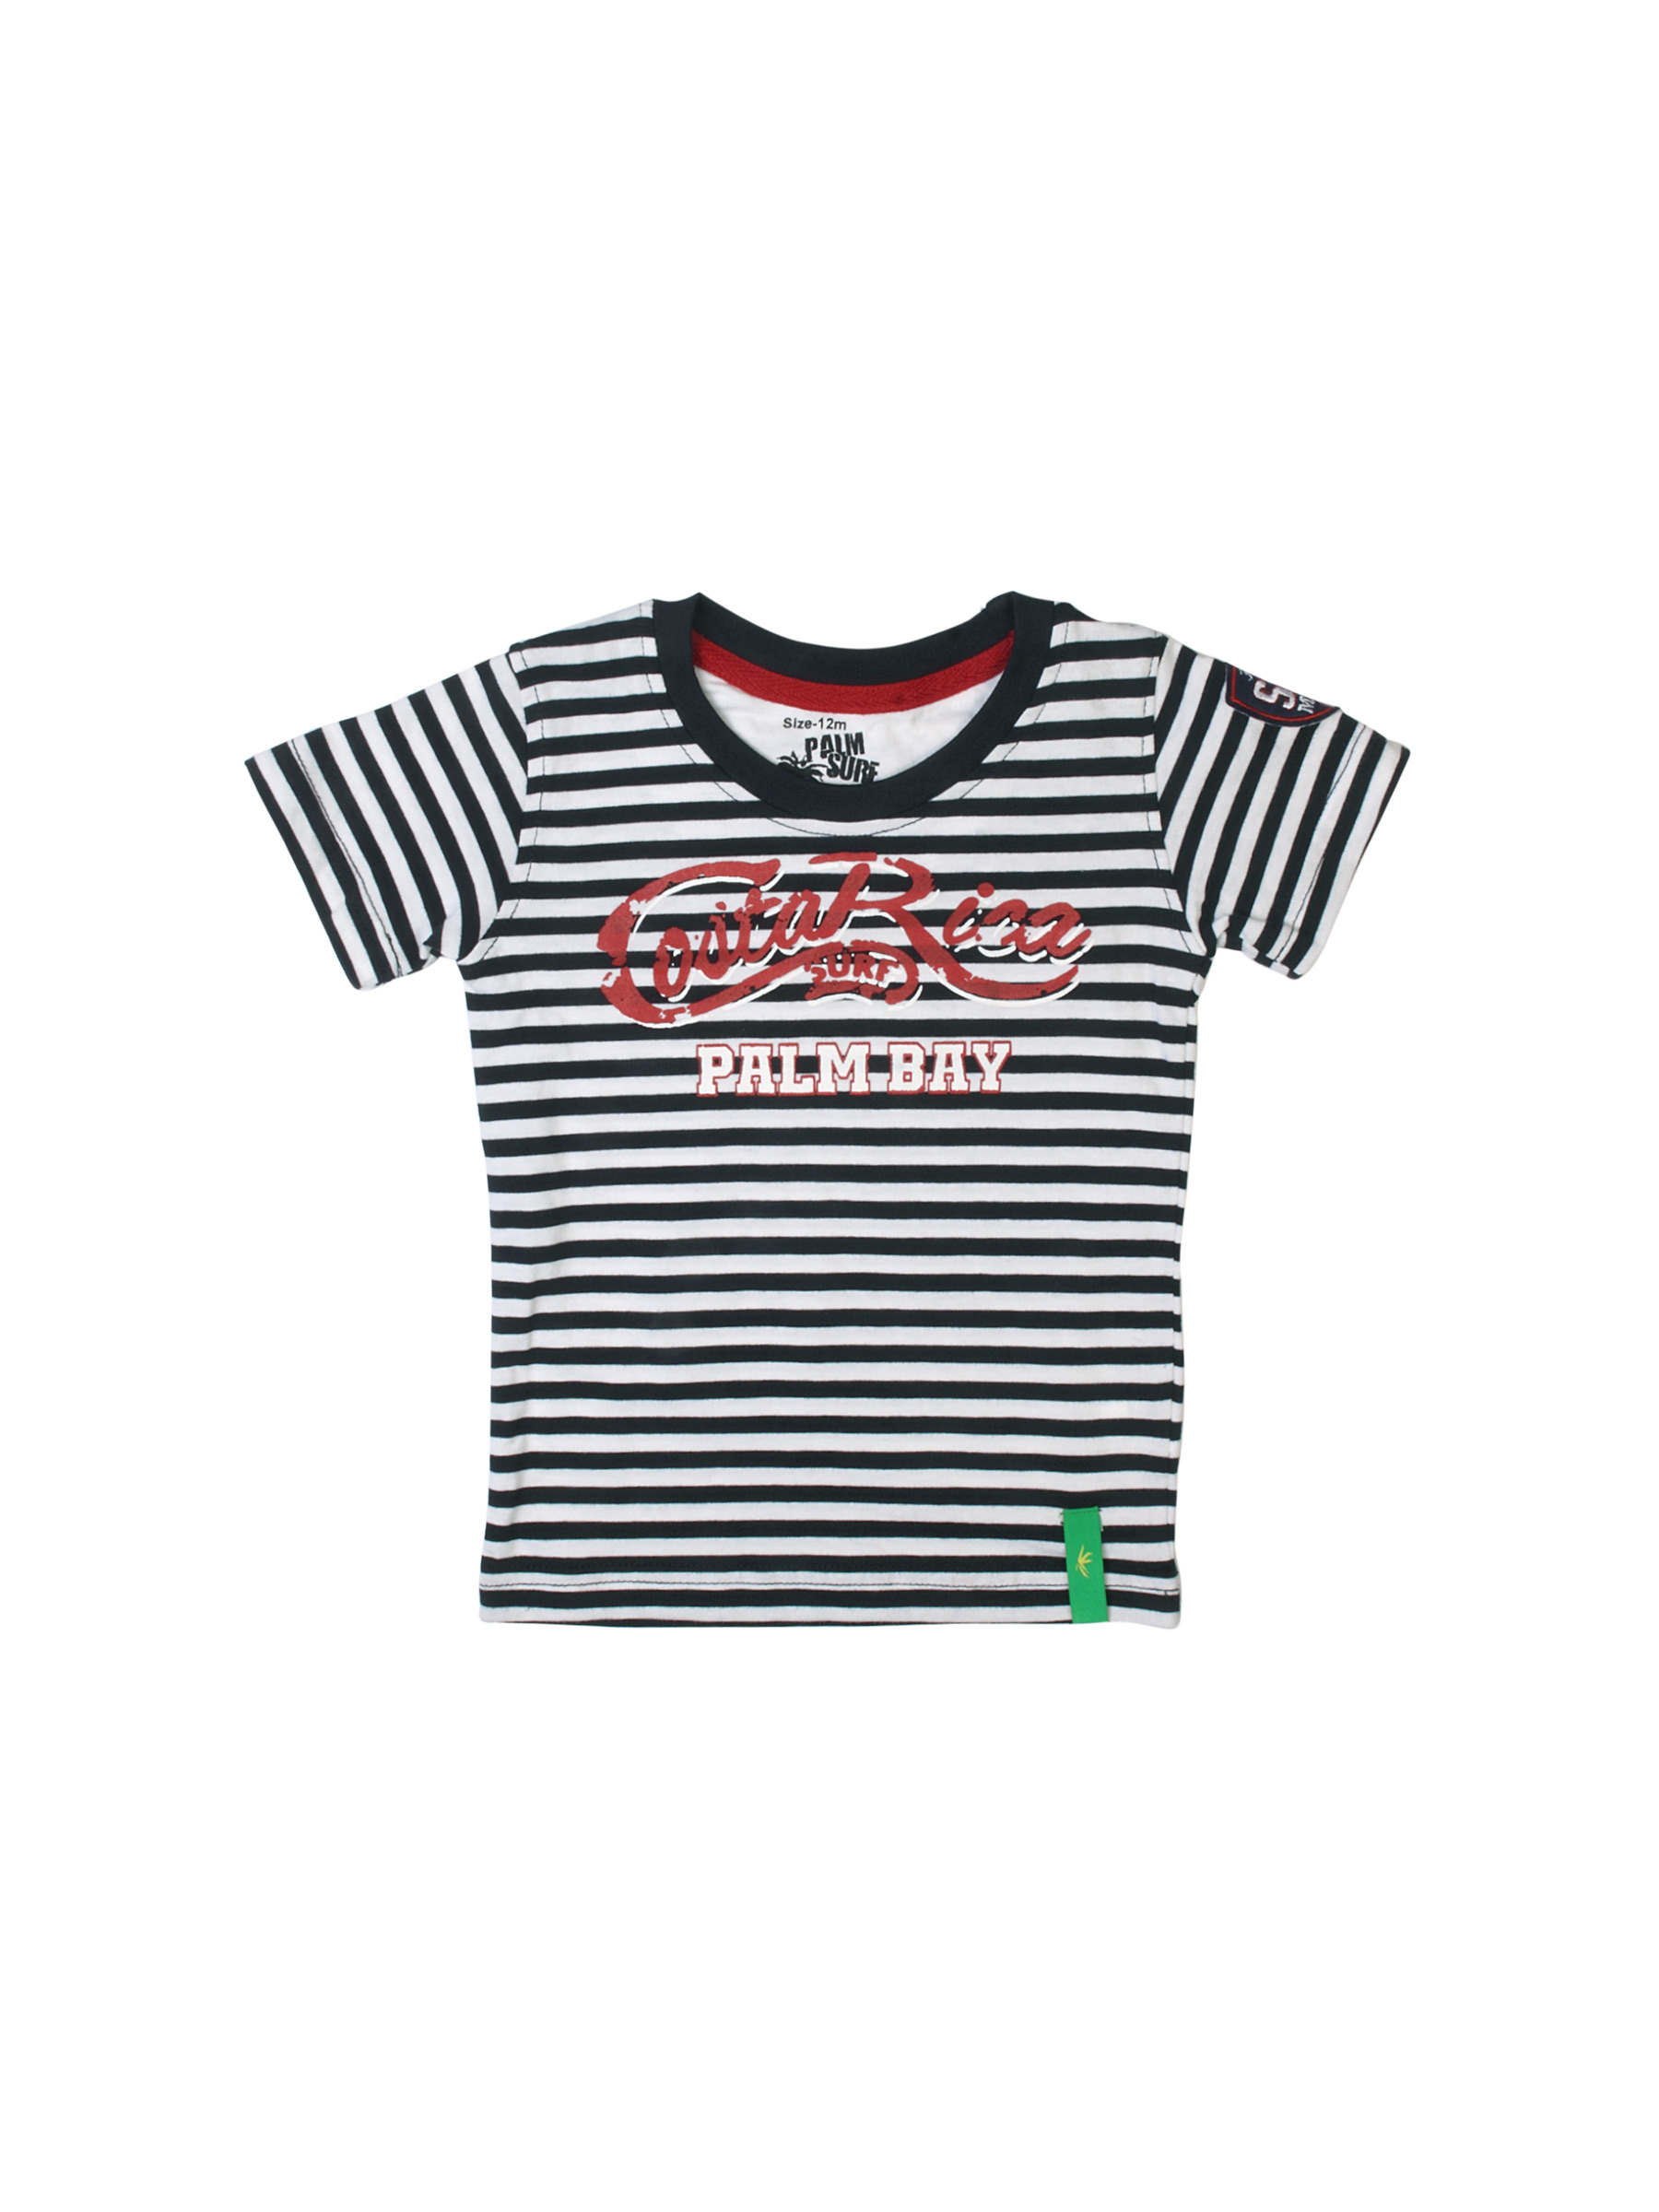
Gini and Jony Boys Surfs Up Black T-shirt
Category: Apparel / Topwear / Tshirts
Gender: Boys
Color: Black
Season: Summer 2012
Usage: Casual